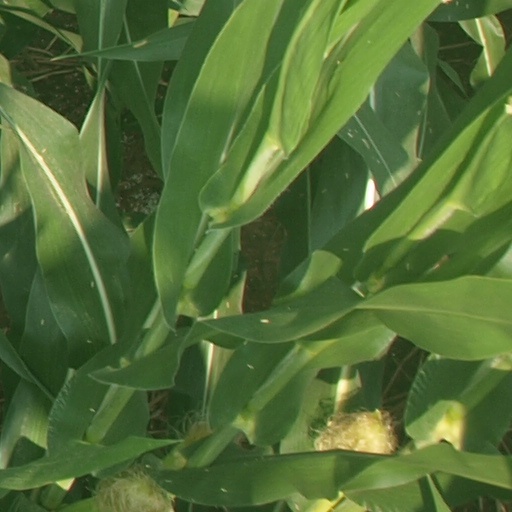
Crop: maize; corn